Answer in natural language. Which object is closer to the camera taking this photo, artistic colourful white paper drawing scenario or lowpoly bed with brown blanket? Choose between the following options: lowpoly bed with brown blanket or artistic colourful white paper drawing scenario
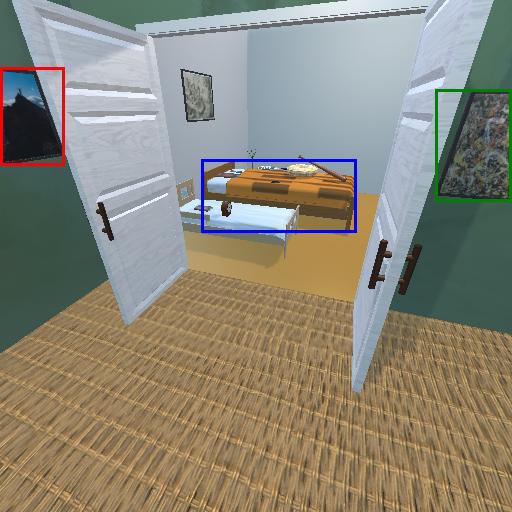
<answer>artistic colourful white paper drawing scenario</answer>